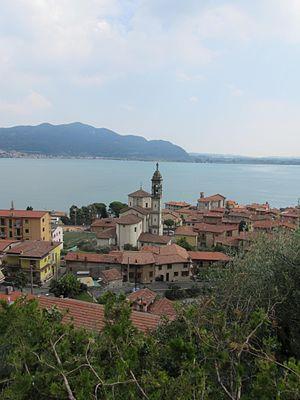
Predore [predóre] est une commune italienne de 1 886 habitants de la province de Bergame en Lombardie. La ville se trouve à 36 kilomètres du chef-lieu.